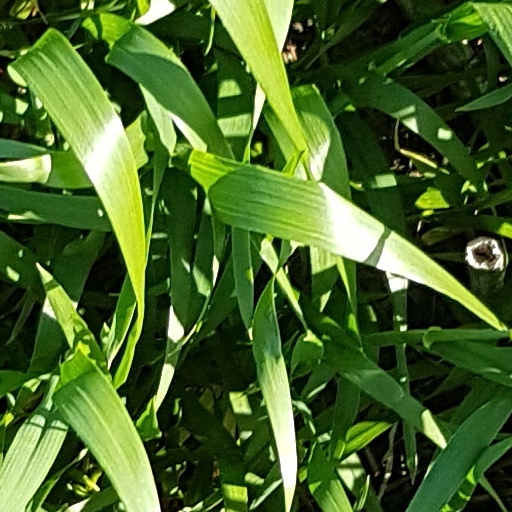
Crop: wheat